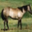
Label: horse